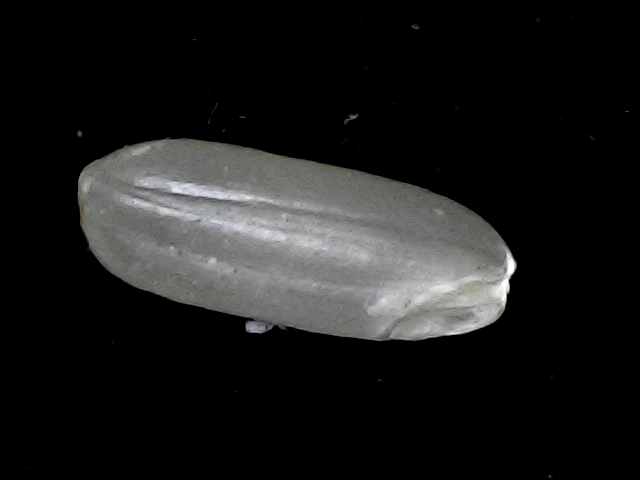
Rice variety: BD51